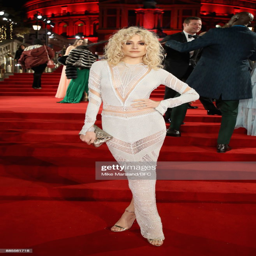
pop artist attends awards in partnership with manufacturing .